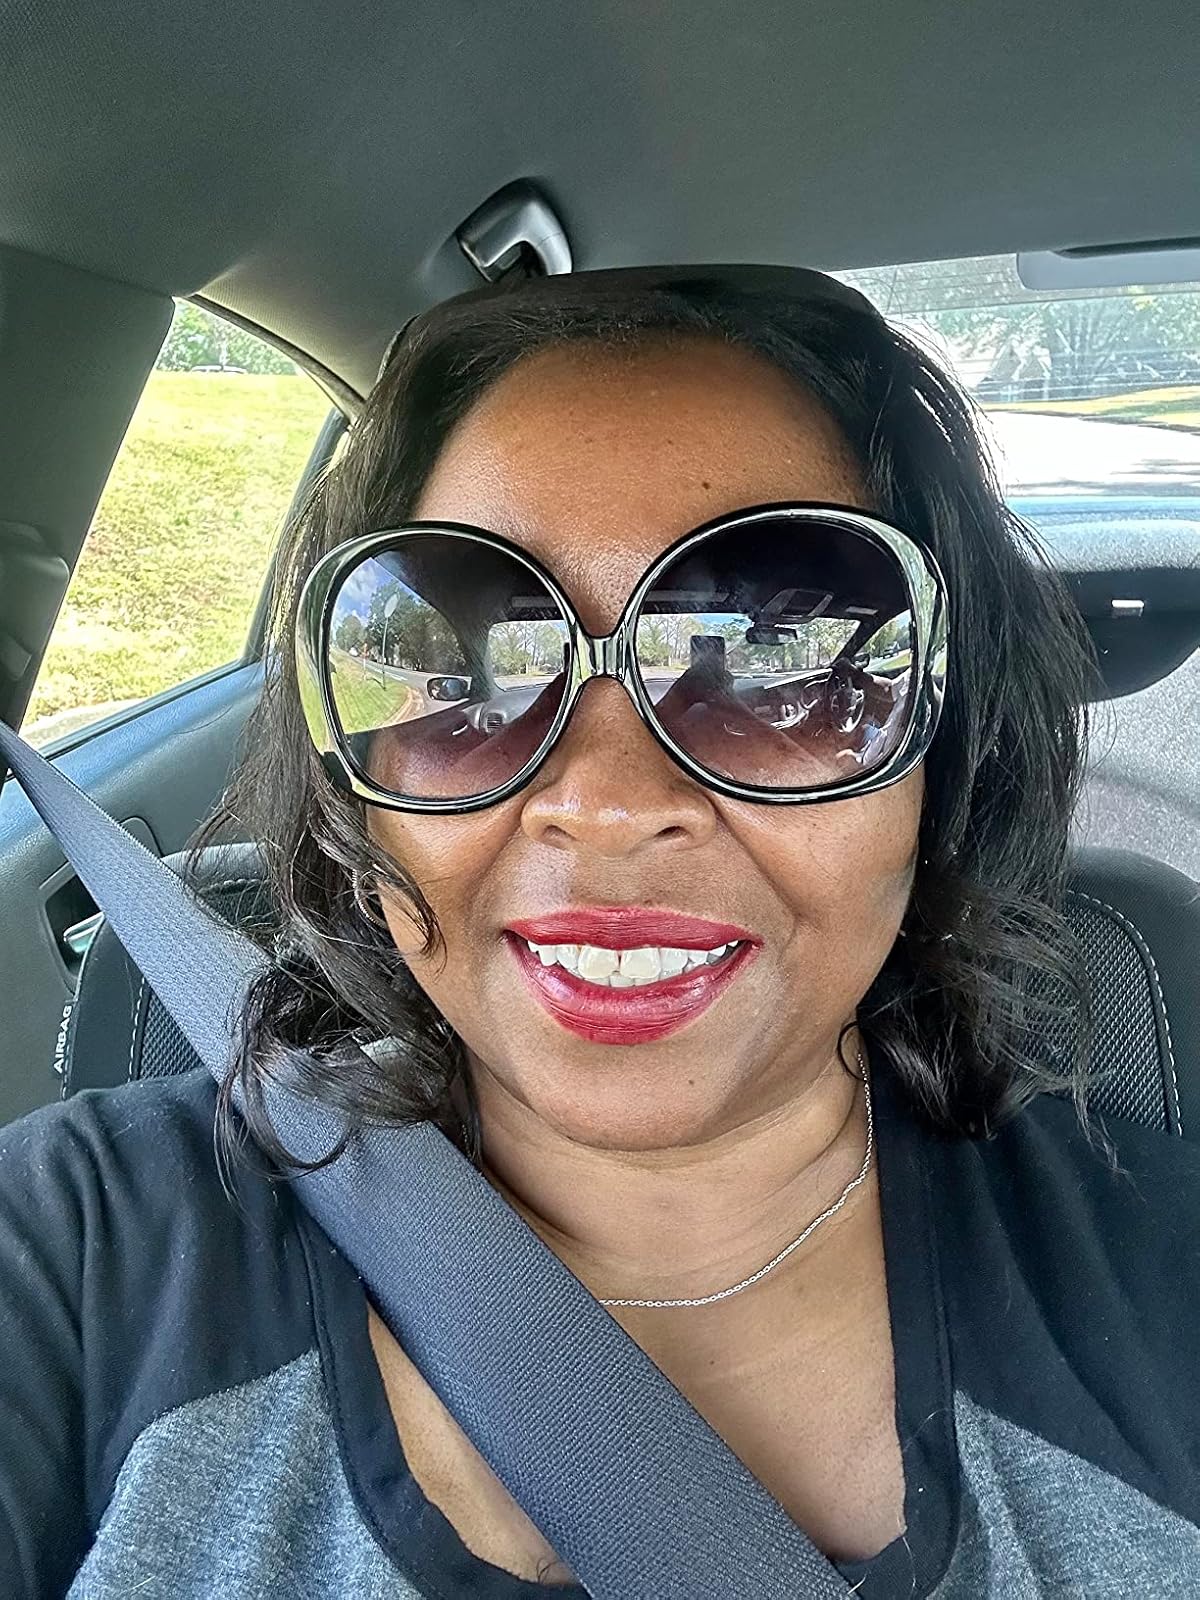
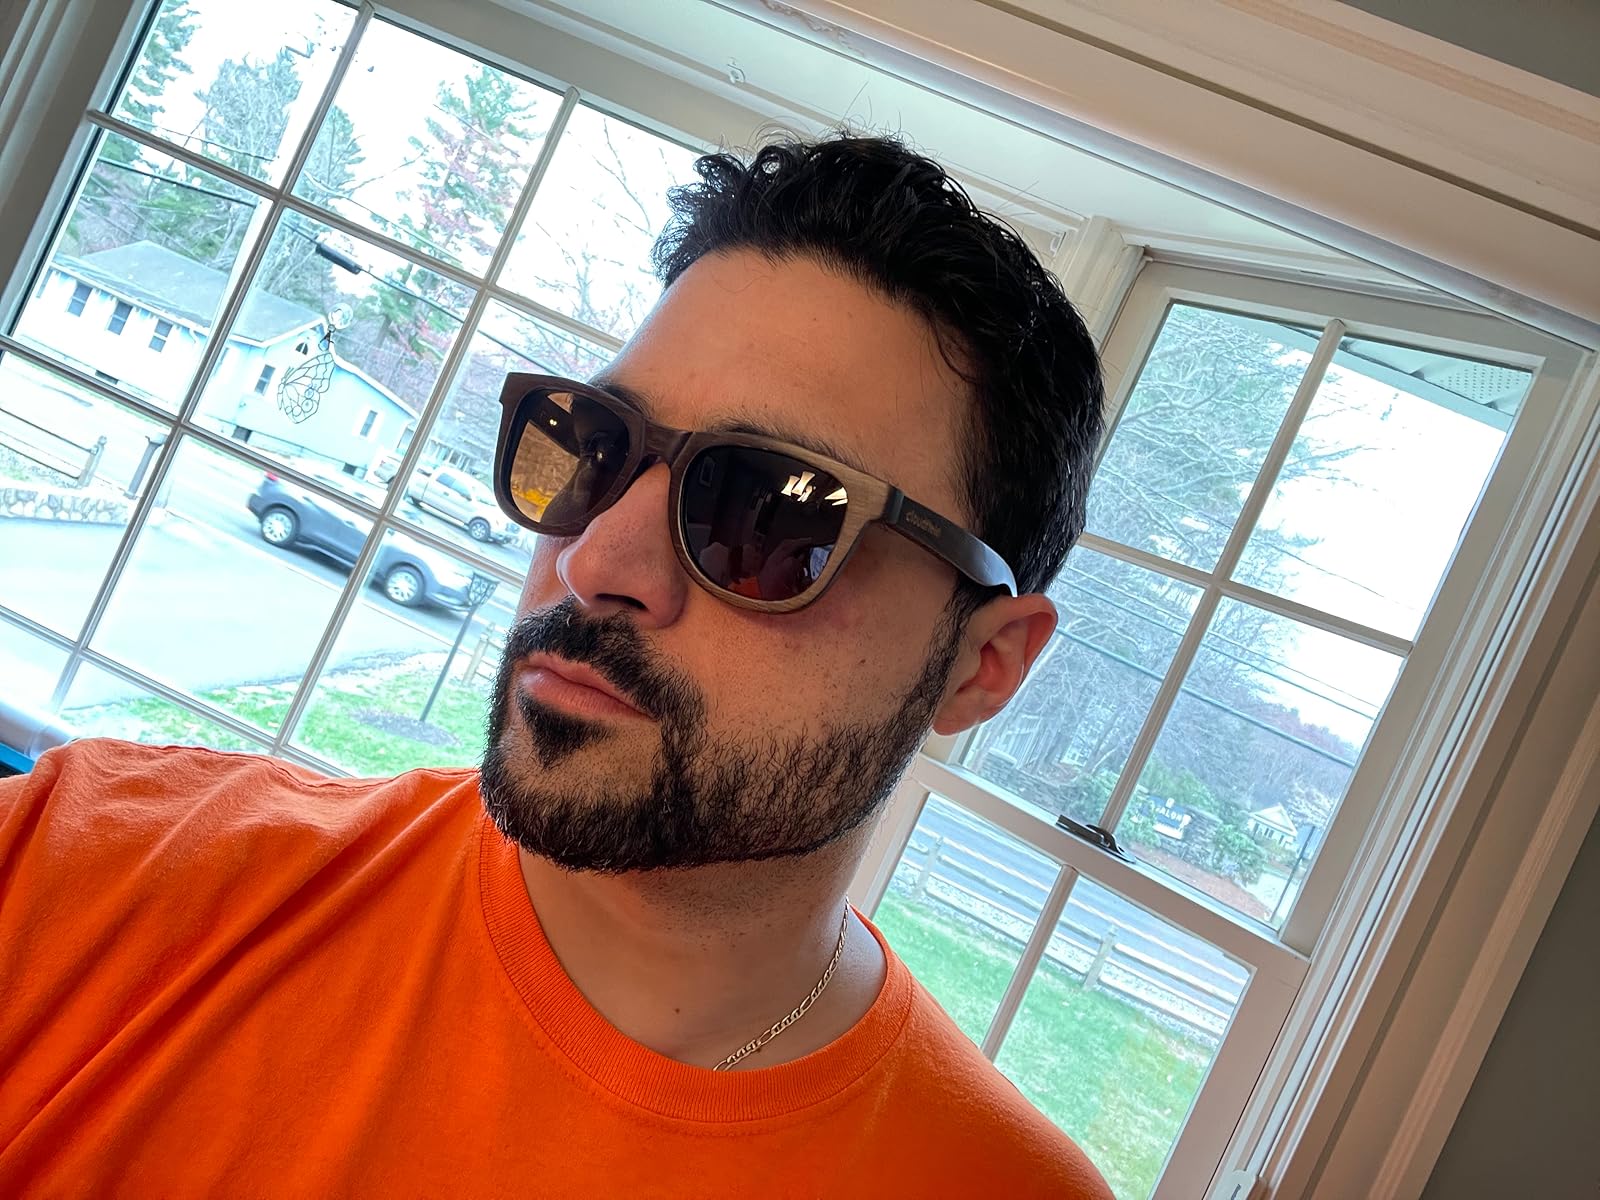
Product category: accessories_sunglasses
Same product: no